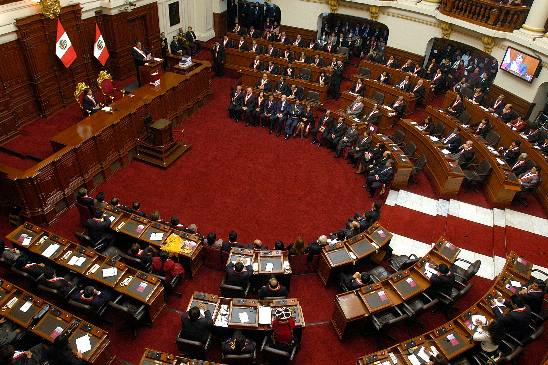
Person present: Yes